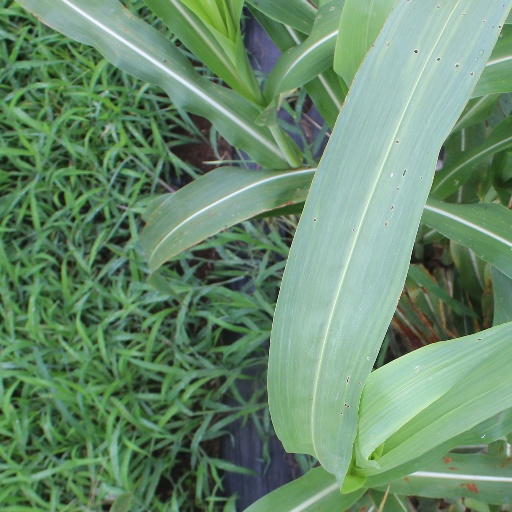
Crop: sorghum